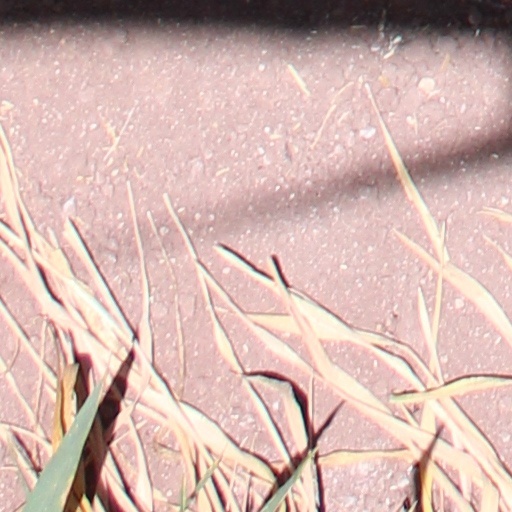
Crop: wheat